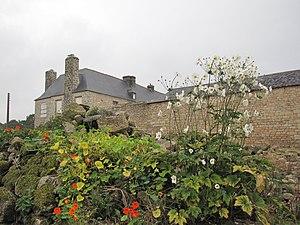
Le château de Saint Quijeau à Lanvénégen en septembre 2009.
Cet article recense les monuments historiques de l'arrondissement de Pontivy, dans le département du Morbihan, en France.
Lanvénégen [lɑ̃veneʒɛ̃] est une commune française située dans le département du Morbihan, en région Bretagne.